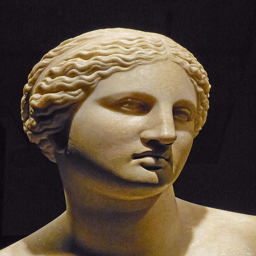
bust of copy of original by sculpture artist found !